Current loop

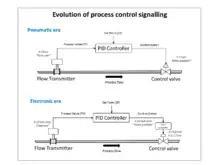
Showing the evolution of analogue control loop signalling from the pneumatic era to the electronic era

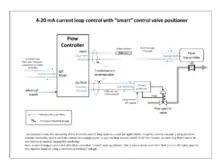
Example of current loops used for sensing and control transmission. Specific example of a smart valve positioner is shown.

In industrial process control, analog 4–20 mA current loops are commonly used for electronic signalling, with the two values of 4 and 20 mA representing 0–100% of the range of measurement or control. These loops are used both for carrying sensor information from field instrumentation and carrying control signals to the process modulating devices, such as a valve.